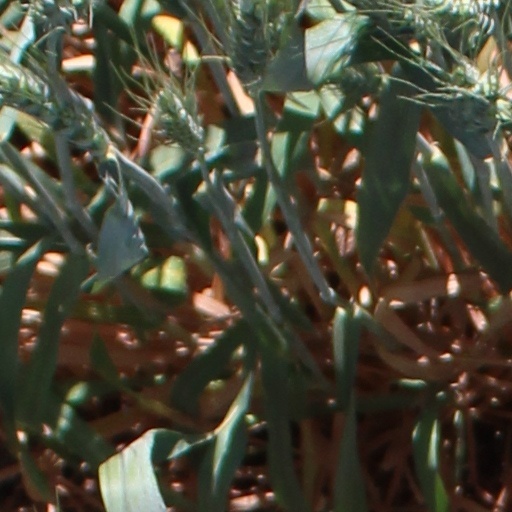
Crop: wheat